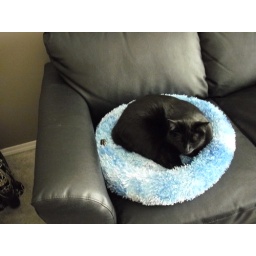
Loki resting in the cat bed on the couch.